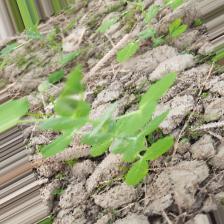
Label: Normal